RAF Milltown

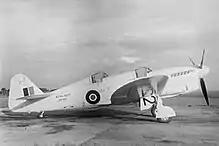
A Fairey Firefly T.1 of the type operated by 736 Naval Air Squadron at RAF Miltown

Along with RAF Lossiemouth, Milltown was transferred from the RAF to the Fleet Air Arm (FAA) on 2 July 1946 and became known as HMS "Fulmar II". On transfer of the station, No. 111 OTU and No. 1674 HCU disbanded. The FAA established the airfield as a Deck Landing Training School, with the airfield equipped with a mirror landing aid to allow pilots to practice simulated aircraft carrier landings, known as Mirror Aerodrome Dummy Deck Landings or MADDLs. Training was completed at "Fulmar II" before students progressed to landing on in the Moray Firth. The first FAA unit to use Milltown was 767 Naval Air Squadron which flew the Fairey Firefly, North American Harvard and Supermarine Seafire. Activity was subsequently increased when the Seafires of 766 Naval Air Squadron also utilised the airfield. Between 1958 and 1962, the Lossiemouth Handling Squadron flew the Gloster Meteor TT.20, a target towing version of the jet fighter. Other squadrons to use the airfield were 736 Naval Air Squadron, 738 Naval Air Squadron, 759 Naval Air Squadron and 764 Naval Air Squadron. These units flew a wide range of naval fixed-wing aircraft including the Blackburn Buccaneer, Hawker Hunter, Hawker Sea Fury, de Havilland Sea Hornet, de Havilland Sea Vampire, and Supermarine Scimitar.